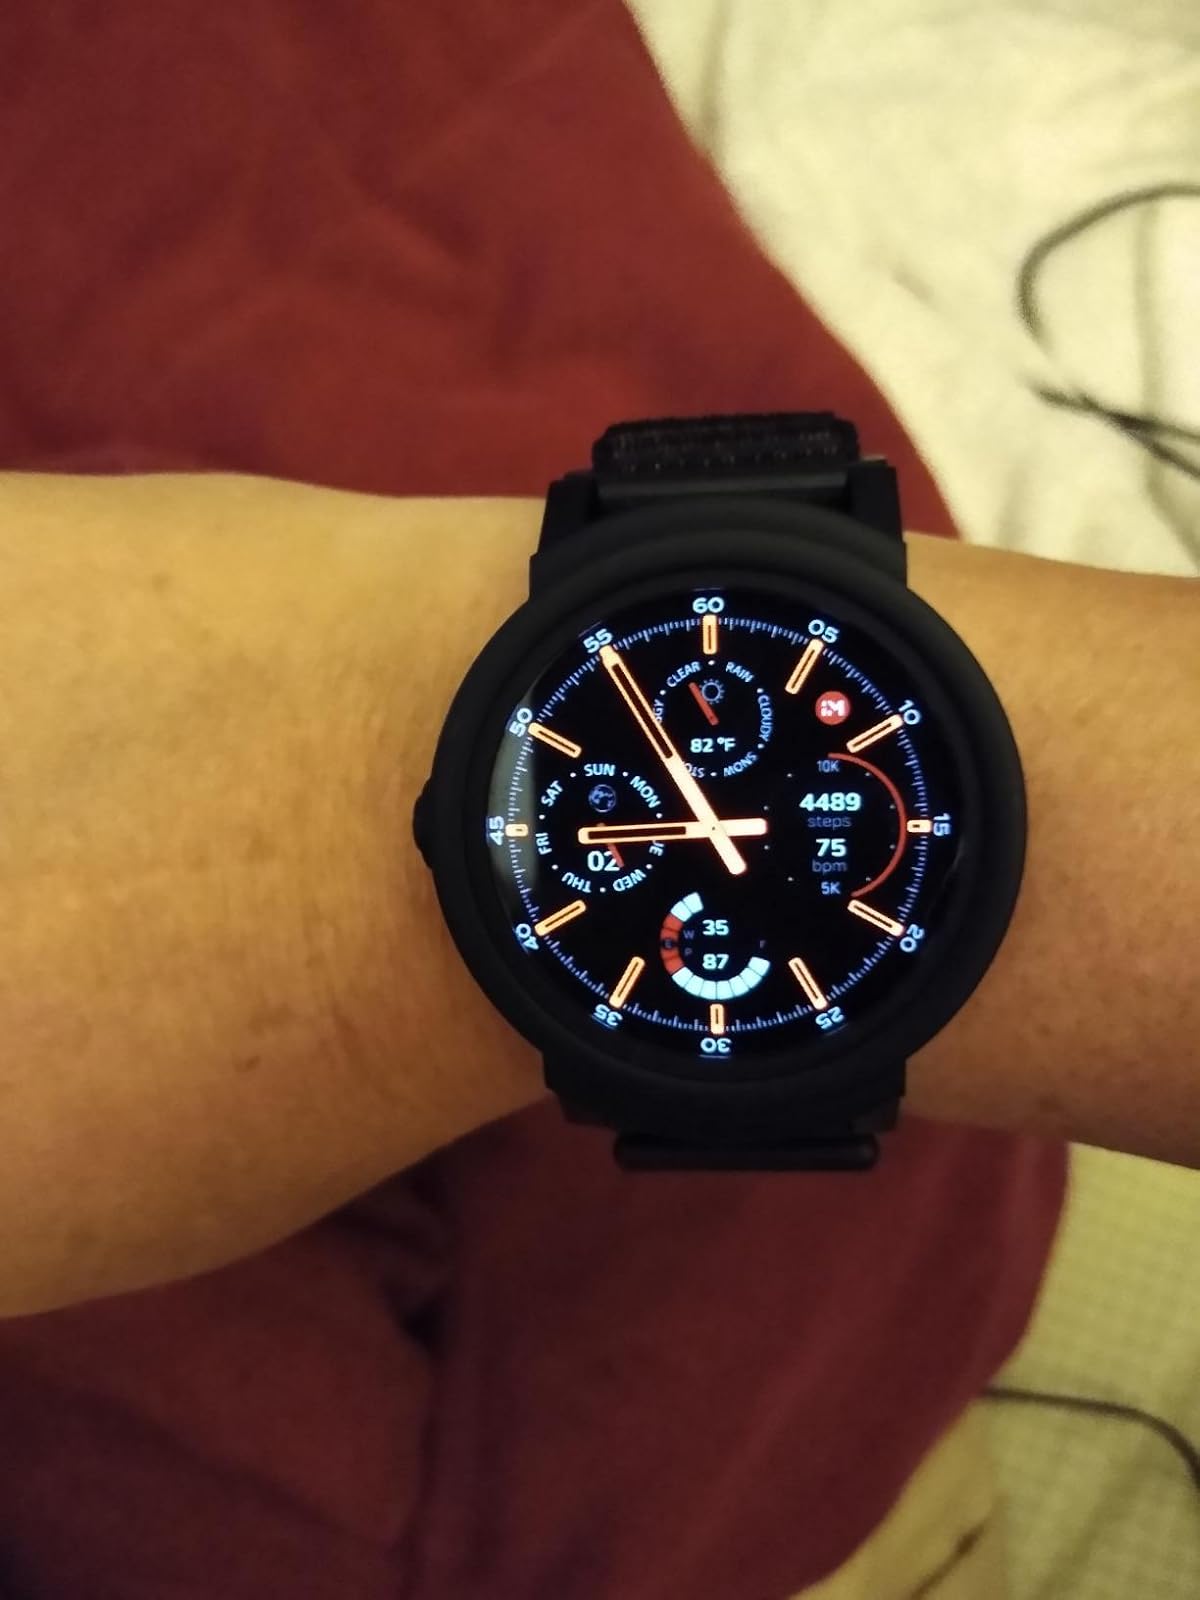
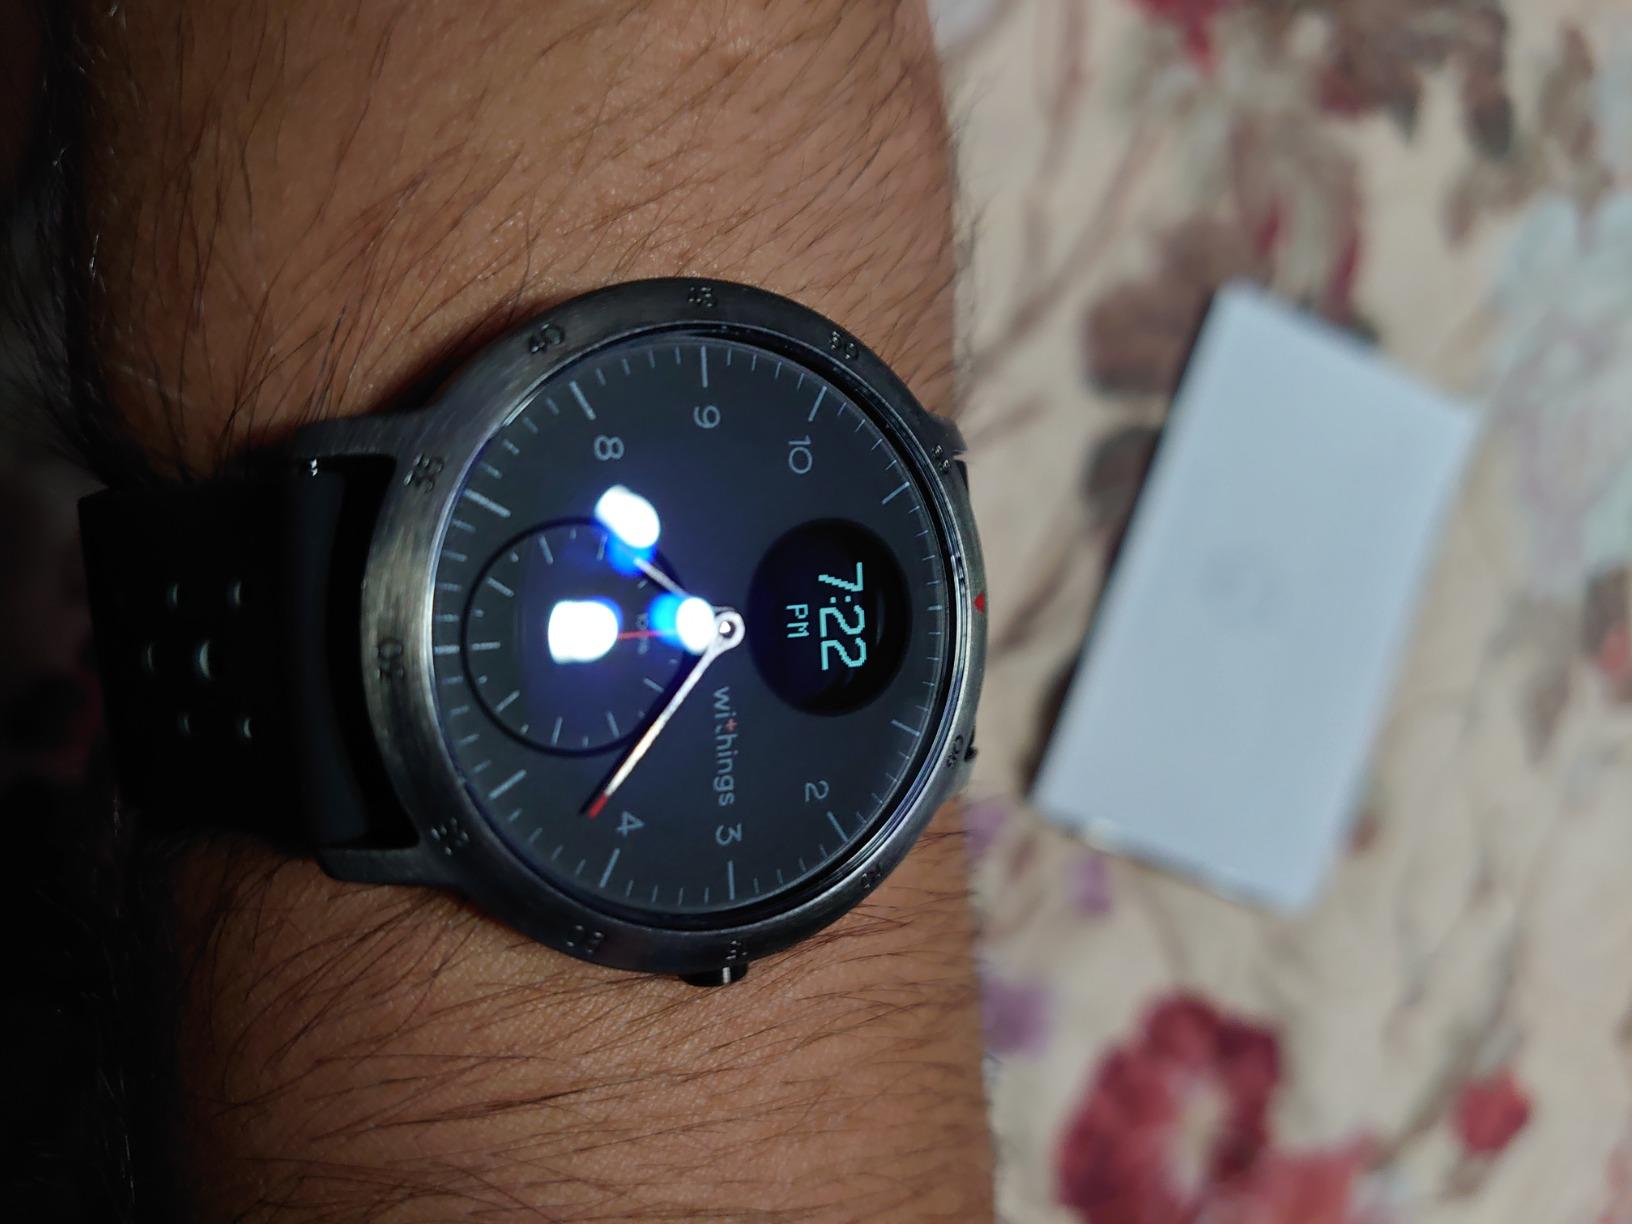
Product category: smartwatch
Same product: no